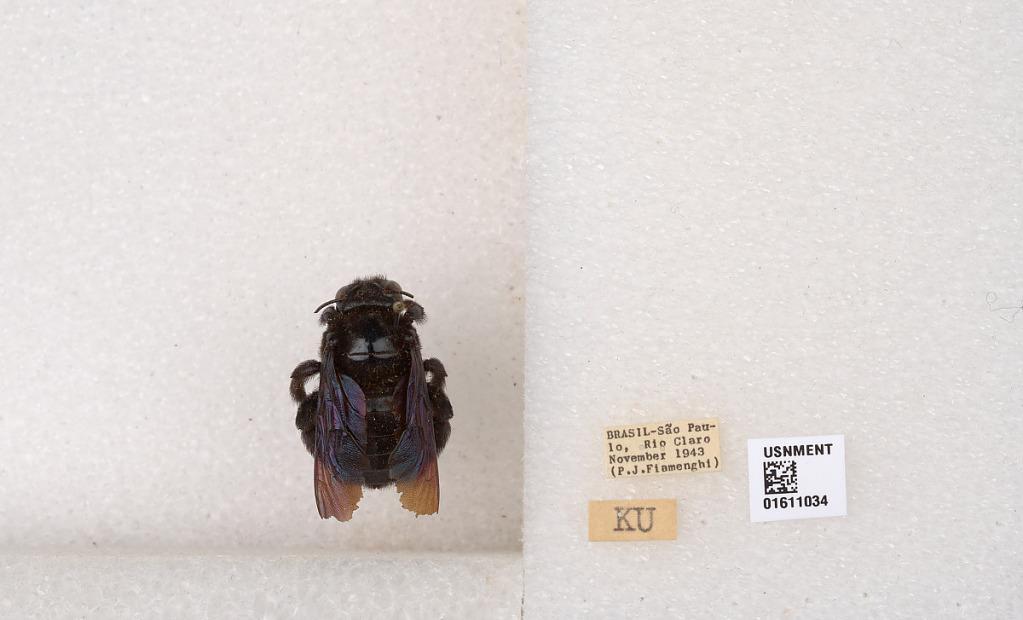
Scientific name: Xylocopa
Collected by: P. Fiamenghi
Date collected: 1943-11-1
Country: Brazil
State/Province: Sao Paulo
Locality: Rio Claro